Sky position (RA, Dec in degrees): 177.95, 12.243
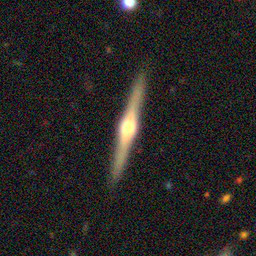
Galaxy morphology: Edge-on Galaxies with Bulge